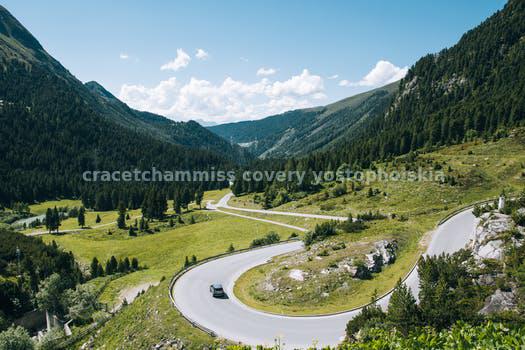
Label: Watermark